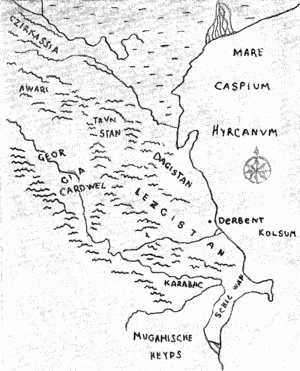
Lezghistan lezghien: Леӄи peut faire référence à :